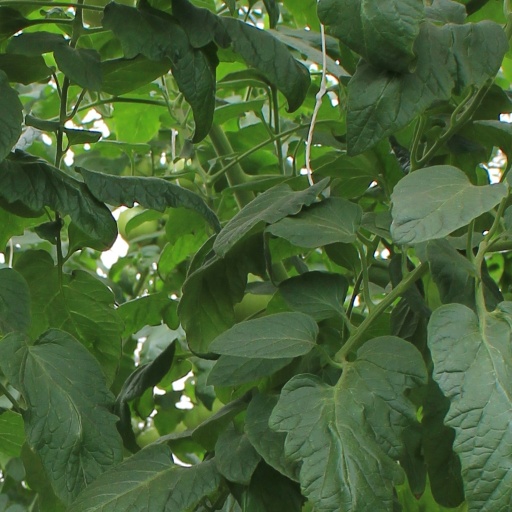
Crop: tomato